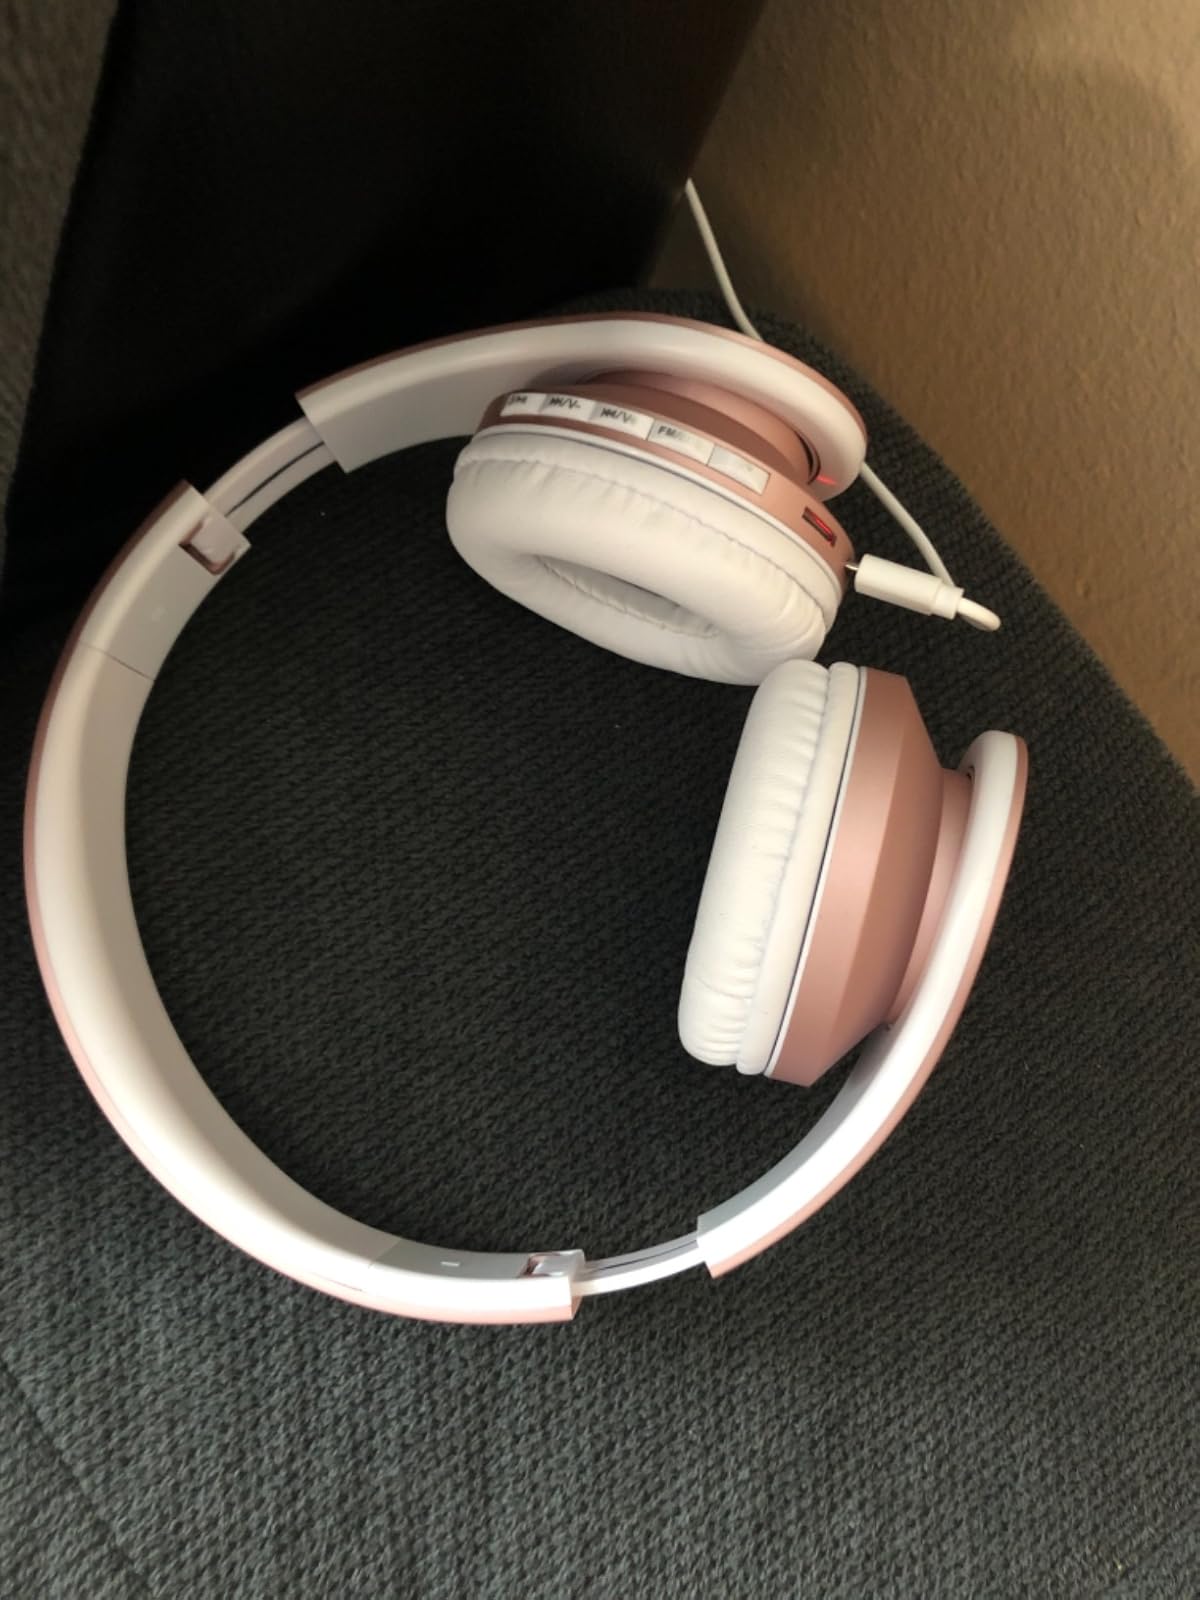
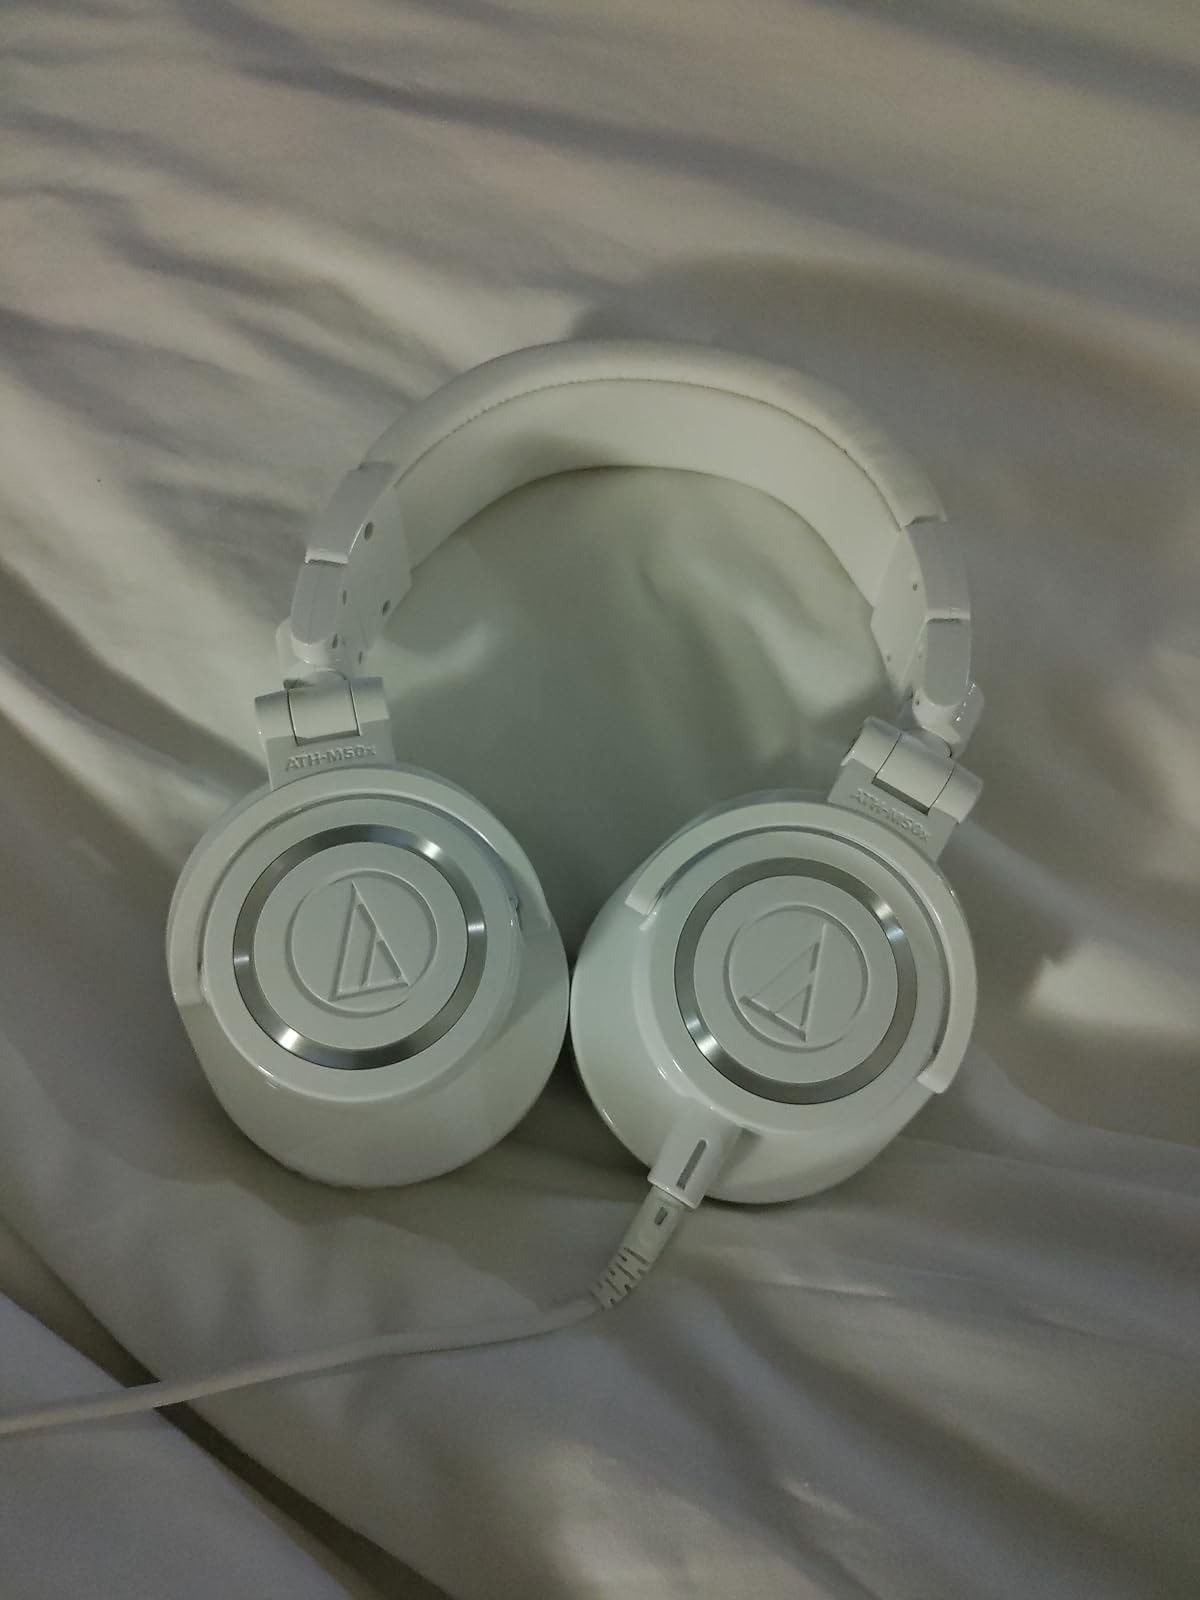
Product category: headphones
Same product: no